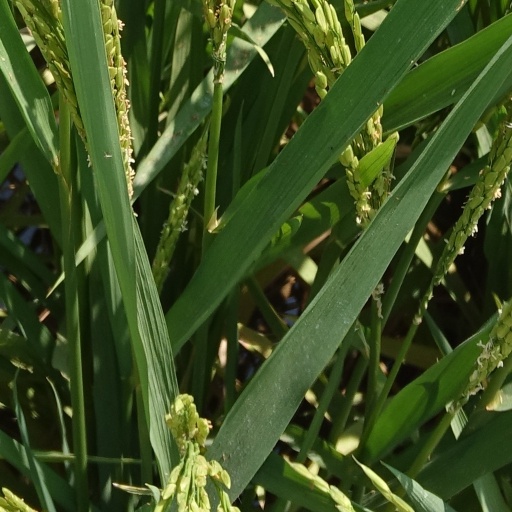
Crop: rice